Tennis at the 2018 Central American and Caribbean Games

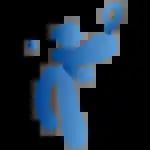

The tennis competition at the 2018 Central American and Caribbean Games was held in Barranquilla, Colombia from 27 July to 2 August at the Parque Distrital de Raquetas.